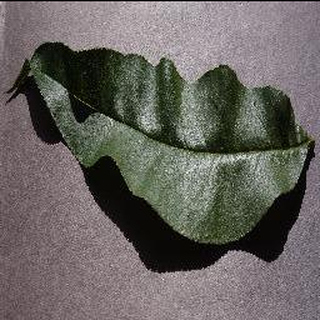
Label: healthy_peach